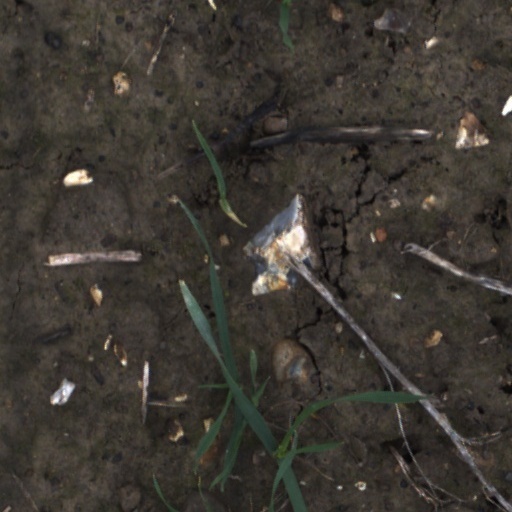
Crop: wheat